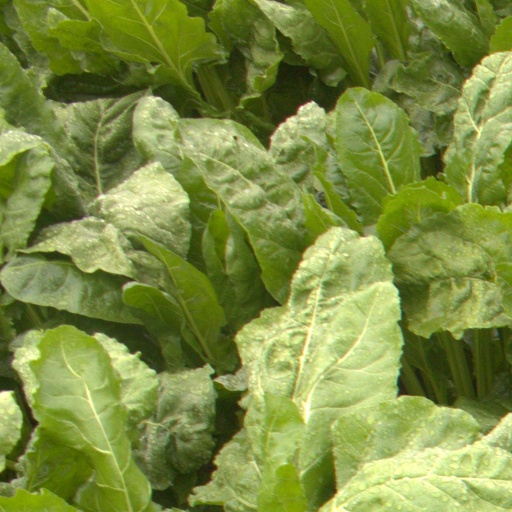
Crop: sugar beet